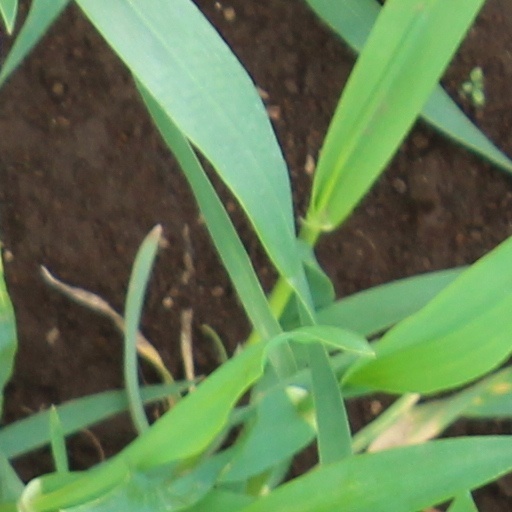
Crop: wheat